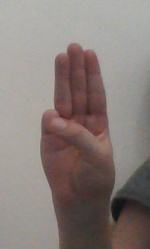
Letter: thaa